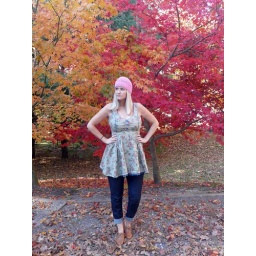
pink hat botanical beauty dress in olive light denim jacket dark skinny jeggings oxfords.JPG